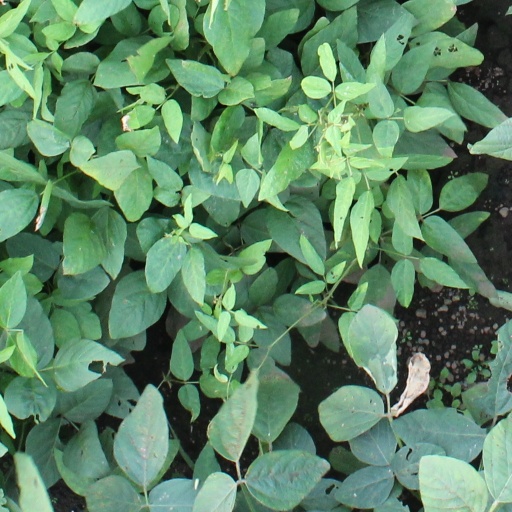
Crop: soybean